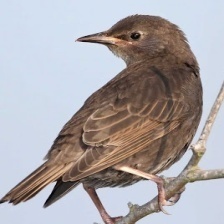
Species: COMMON STARLING
Scientific name: STURNUS VULGARIS